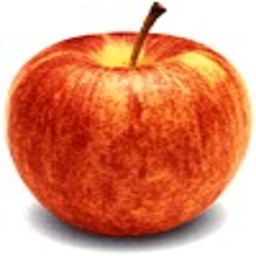
Label: Apple